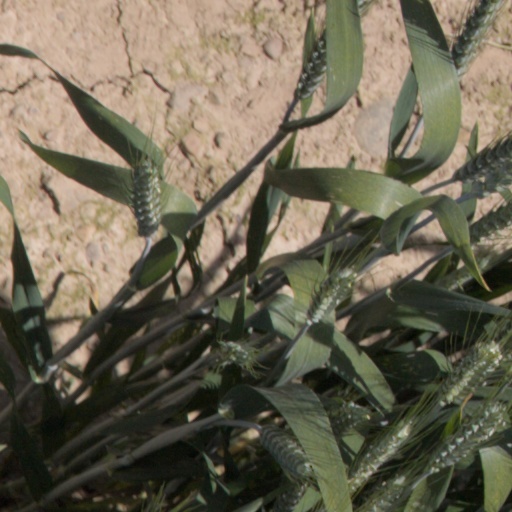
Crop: wheat